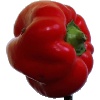
Label: Pepper Red 1